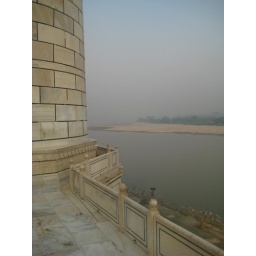
one of the towers standing over the Yamuna river